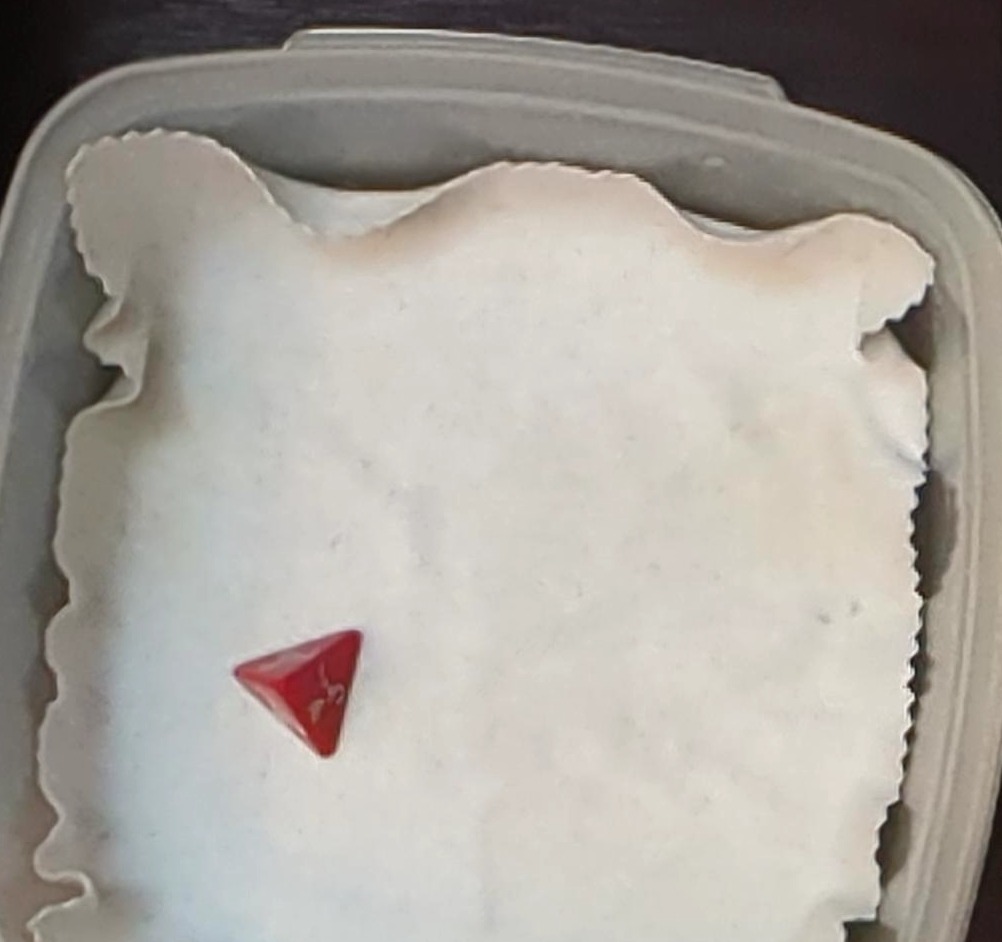
Dice in frame:
type: d4
value: 2
Label source: human
Face values trusted: no